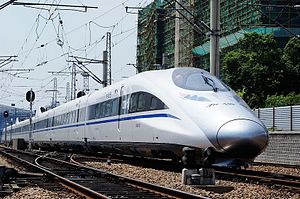
Højhastighedstog / Galleri
Højhastighedstog er tog, der kører på højhastighedsjernbaner med langt mellem stoppene.